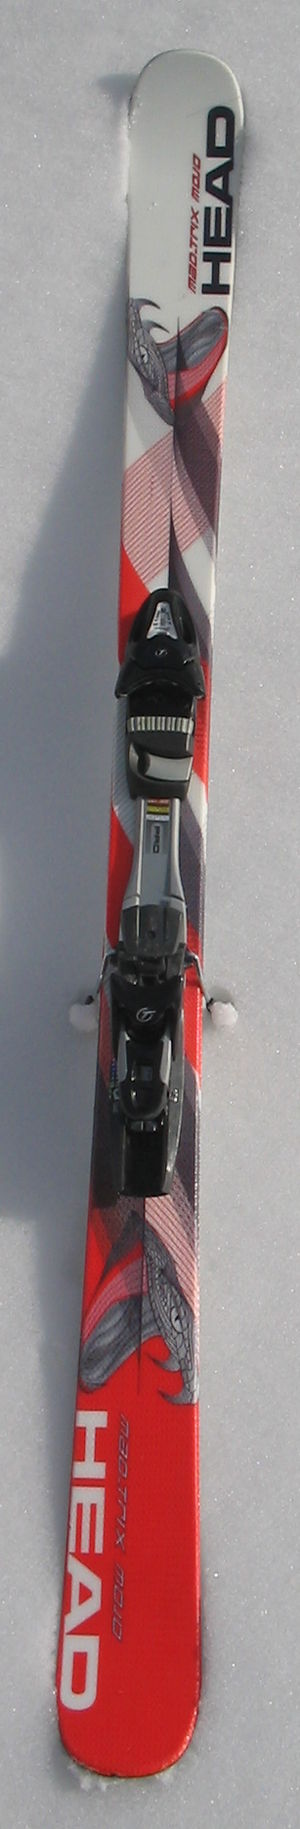
Ski
twintip ski
Et par ski er to lange, flade brædder i træ eller glasfiber til at sætte fast på fødderne, for at fordele kropsvægten over et større areal, så personen, der bærer dem, ikke synker ned i dyb sne. I modsætning til snesko er ski lange og smalle med en glat underside, så glideeffekten kan udnyttes ned ad bakke. Forenden af skiene er bøjet opad, så de holder sig på sneoverfladen. Midt på skiens overside sidder skibindingen, der er en anordning til fastgørelse af en dertil indrettet støvle. Der er indenfor de senere år sket en stor udvikling af skibindingens form og metode til at fastholde foden på skien.